Mitsuke Station

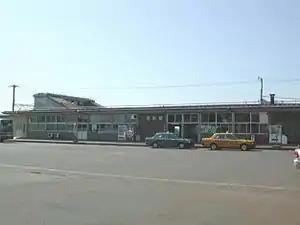
Mitsuke Station in September 2004

is a railway station on the Shinetsu Main Line in the city of Mitsuke, Niigata, Japan, operated by East Japan Railway Company (JR East).